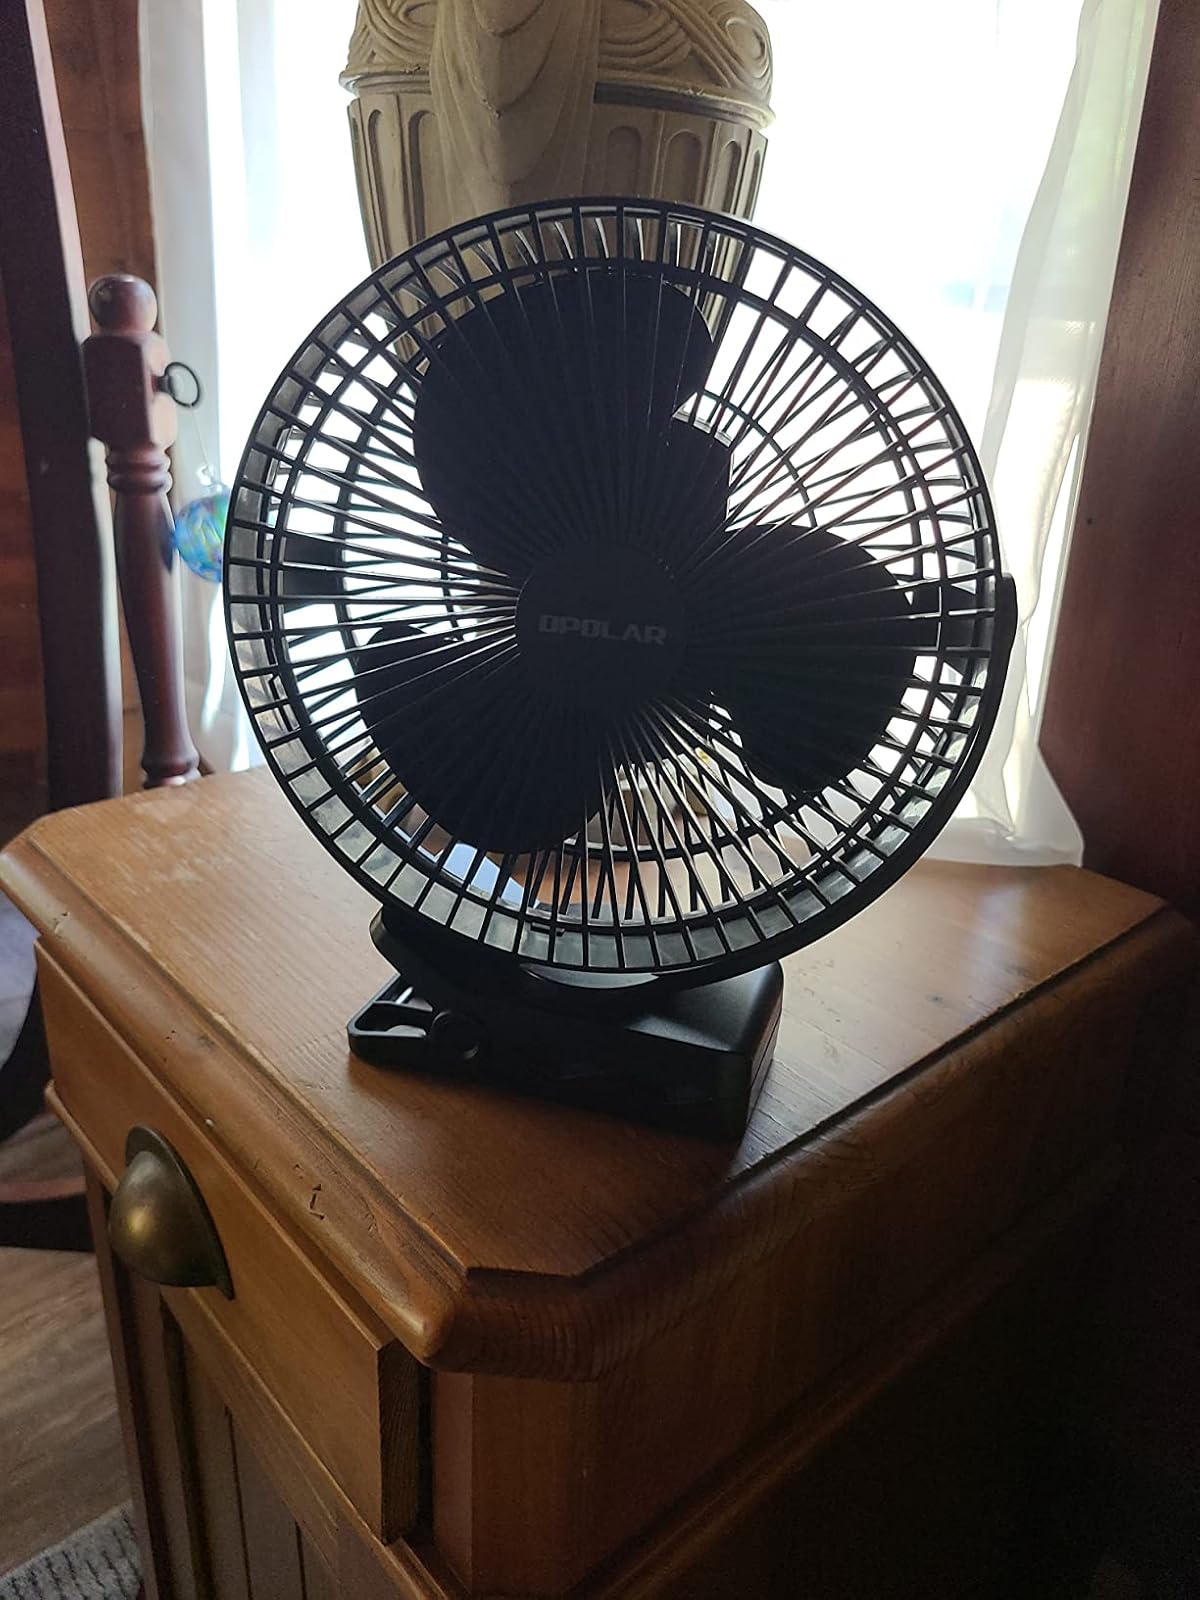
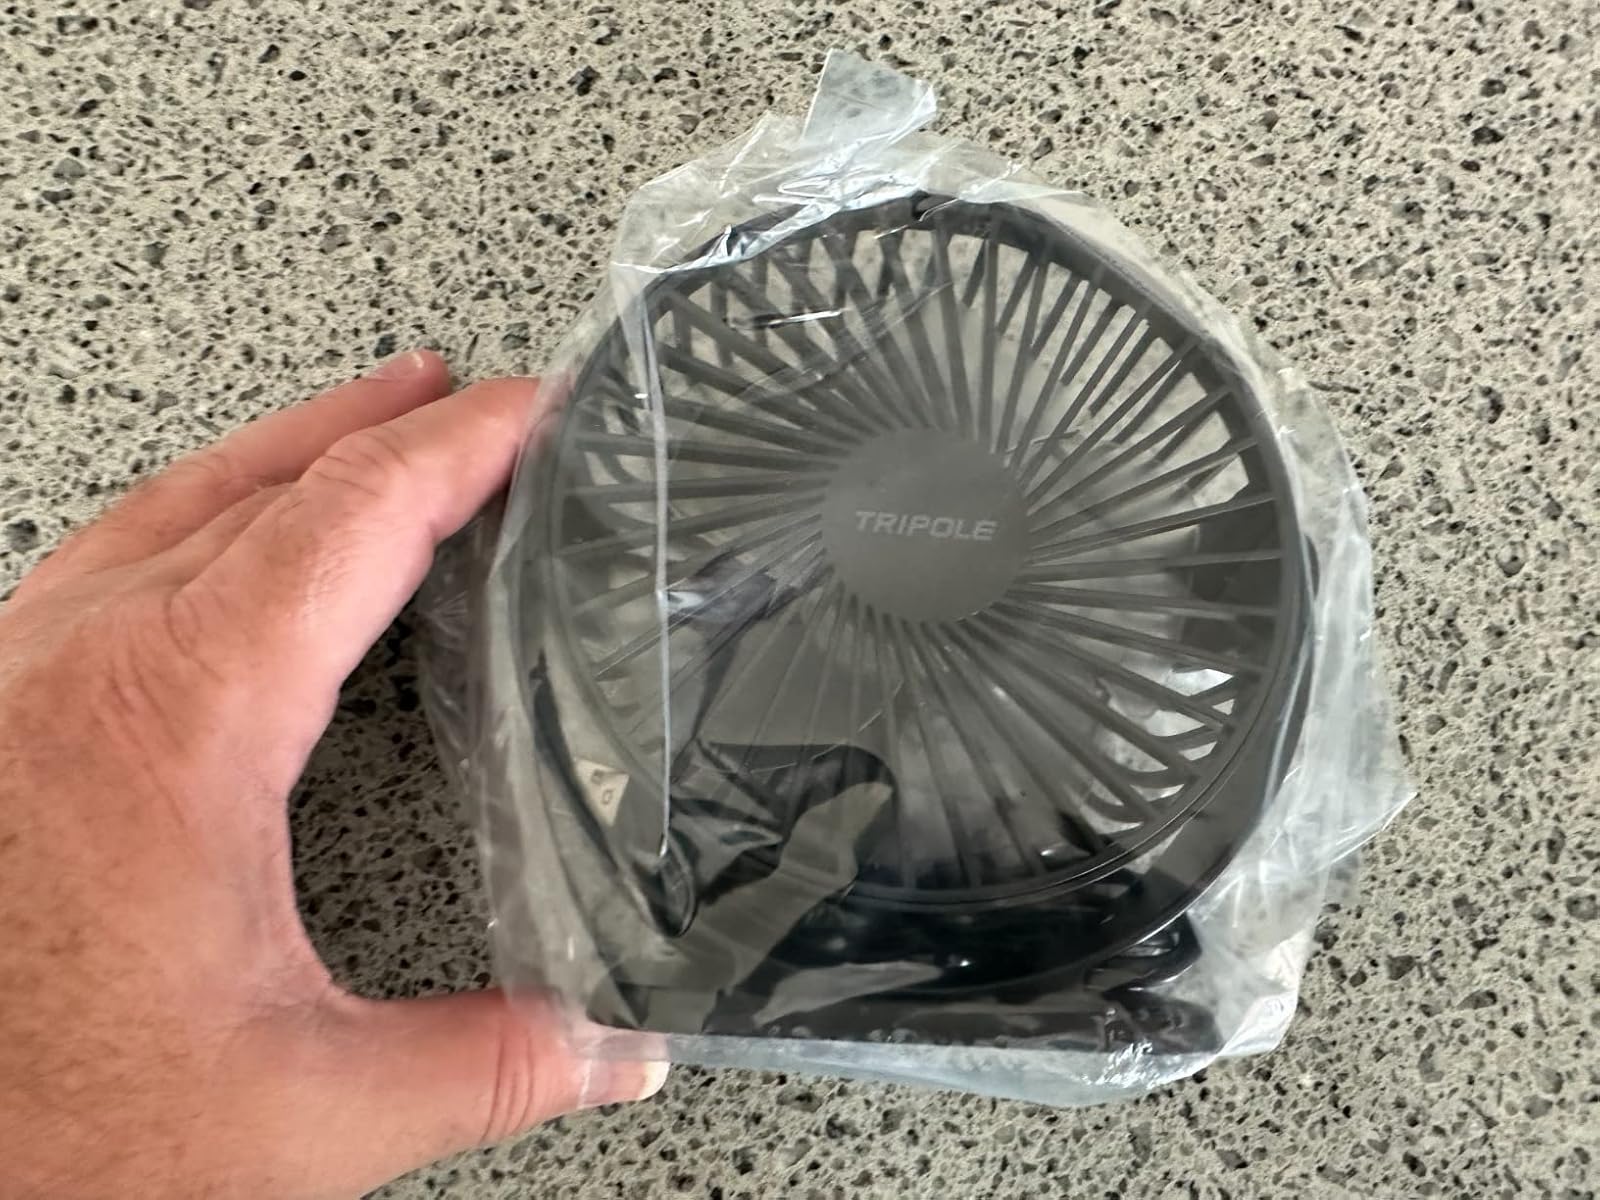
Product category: fan
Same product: no